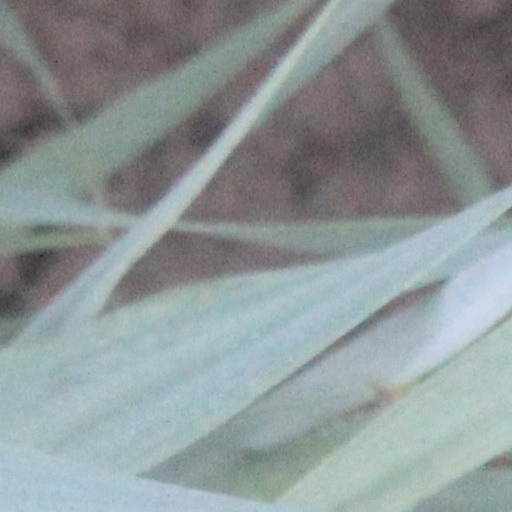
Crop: wheat